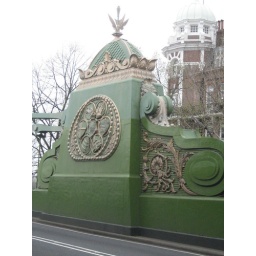
The bridge is all done up in green and gold. Needs repainting, but still looks very nice.